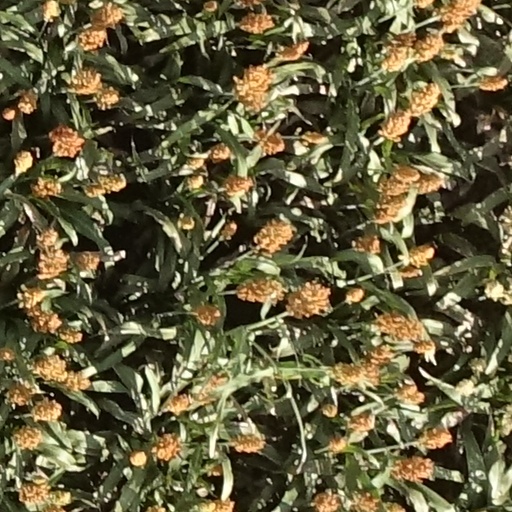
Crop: sorghum